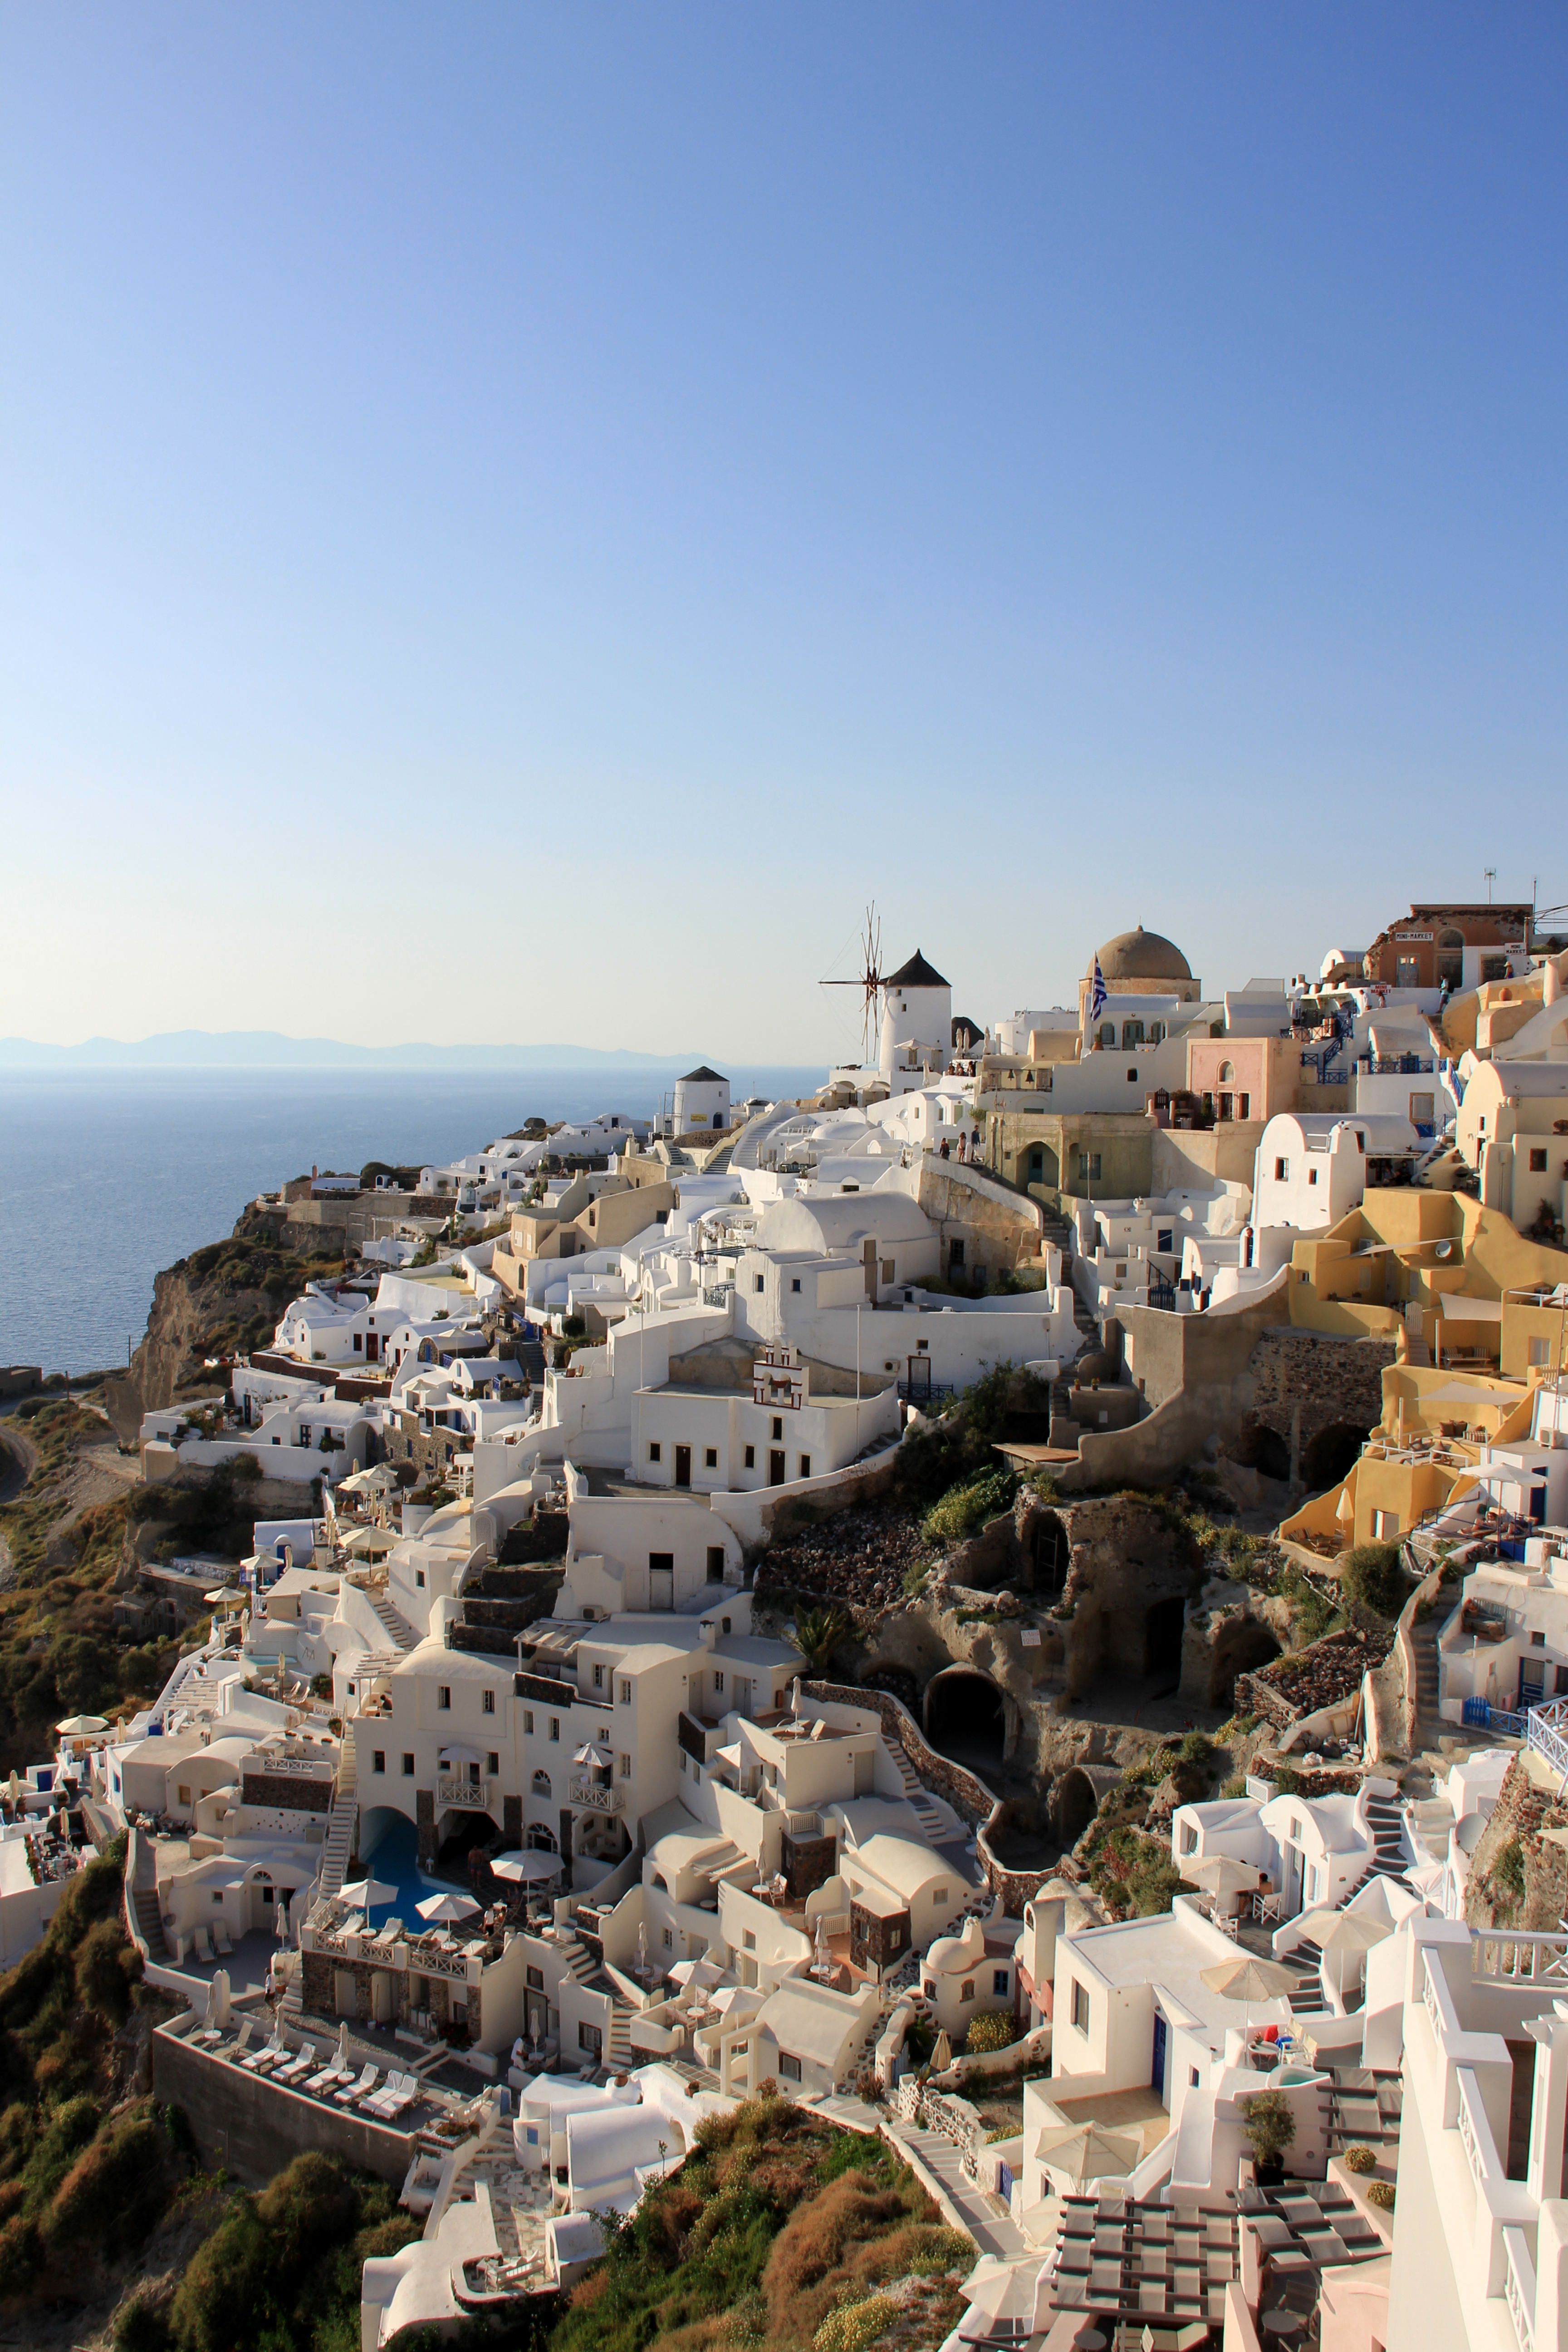
landscape, sea, coast, architecture, town, building, cityscape, vacation, travel, cliff, tower, landmark, tourism, terrain, santorini, ruins, greece, cape, aerial photography, ancient history